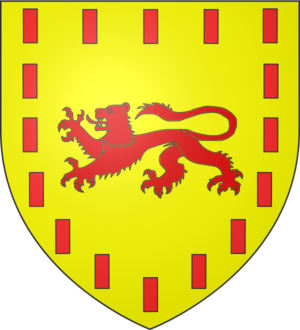
Blason
L'armorial des chevaliers et croisés du Rouergue figurant des salles des Croisades du château de Versailles est ici inventorié.
Saint-Affrique est une commune française située dans le département de l'Aveyron, en région Occitanie.
L' Armorial du Rouergue suivi de cet Armorial des familles du Rouergue présente les armoiries des familles du Rouergue, nobles ou non, classées par ordre alphabétique, sans tenir compte de la chronologie.